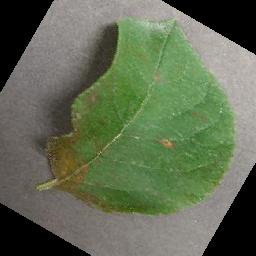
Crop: apple
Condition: cedar_rust